The Scarlet Pimpernel (1934 film)

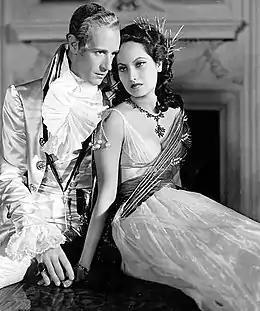
Leslie Howard and Merle Oberon in "The Scarlet Pimpernel"

In 1792, shortly before the Reign of Terror, vengeful French mobs are outraged when aristocrats are saved from death by a secret society of 20 English noblemen known as the "Band of the Scarlet Pimpernel." The Scarlet Pimpernel, their mysterious leader, is Sir Percy Blakeney, a wealthy English baronet and friend of the Prince of Wales. Sir Percy cultivates the image of a fop to conceal his identity. Not even his wife Marguerite, a former noted French actress, suspects the truth.